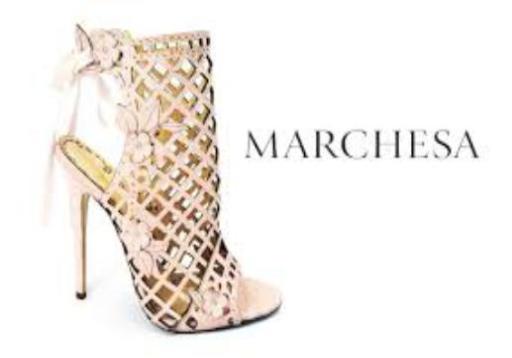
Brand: marchesa
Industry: Clothes